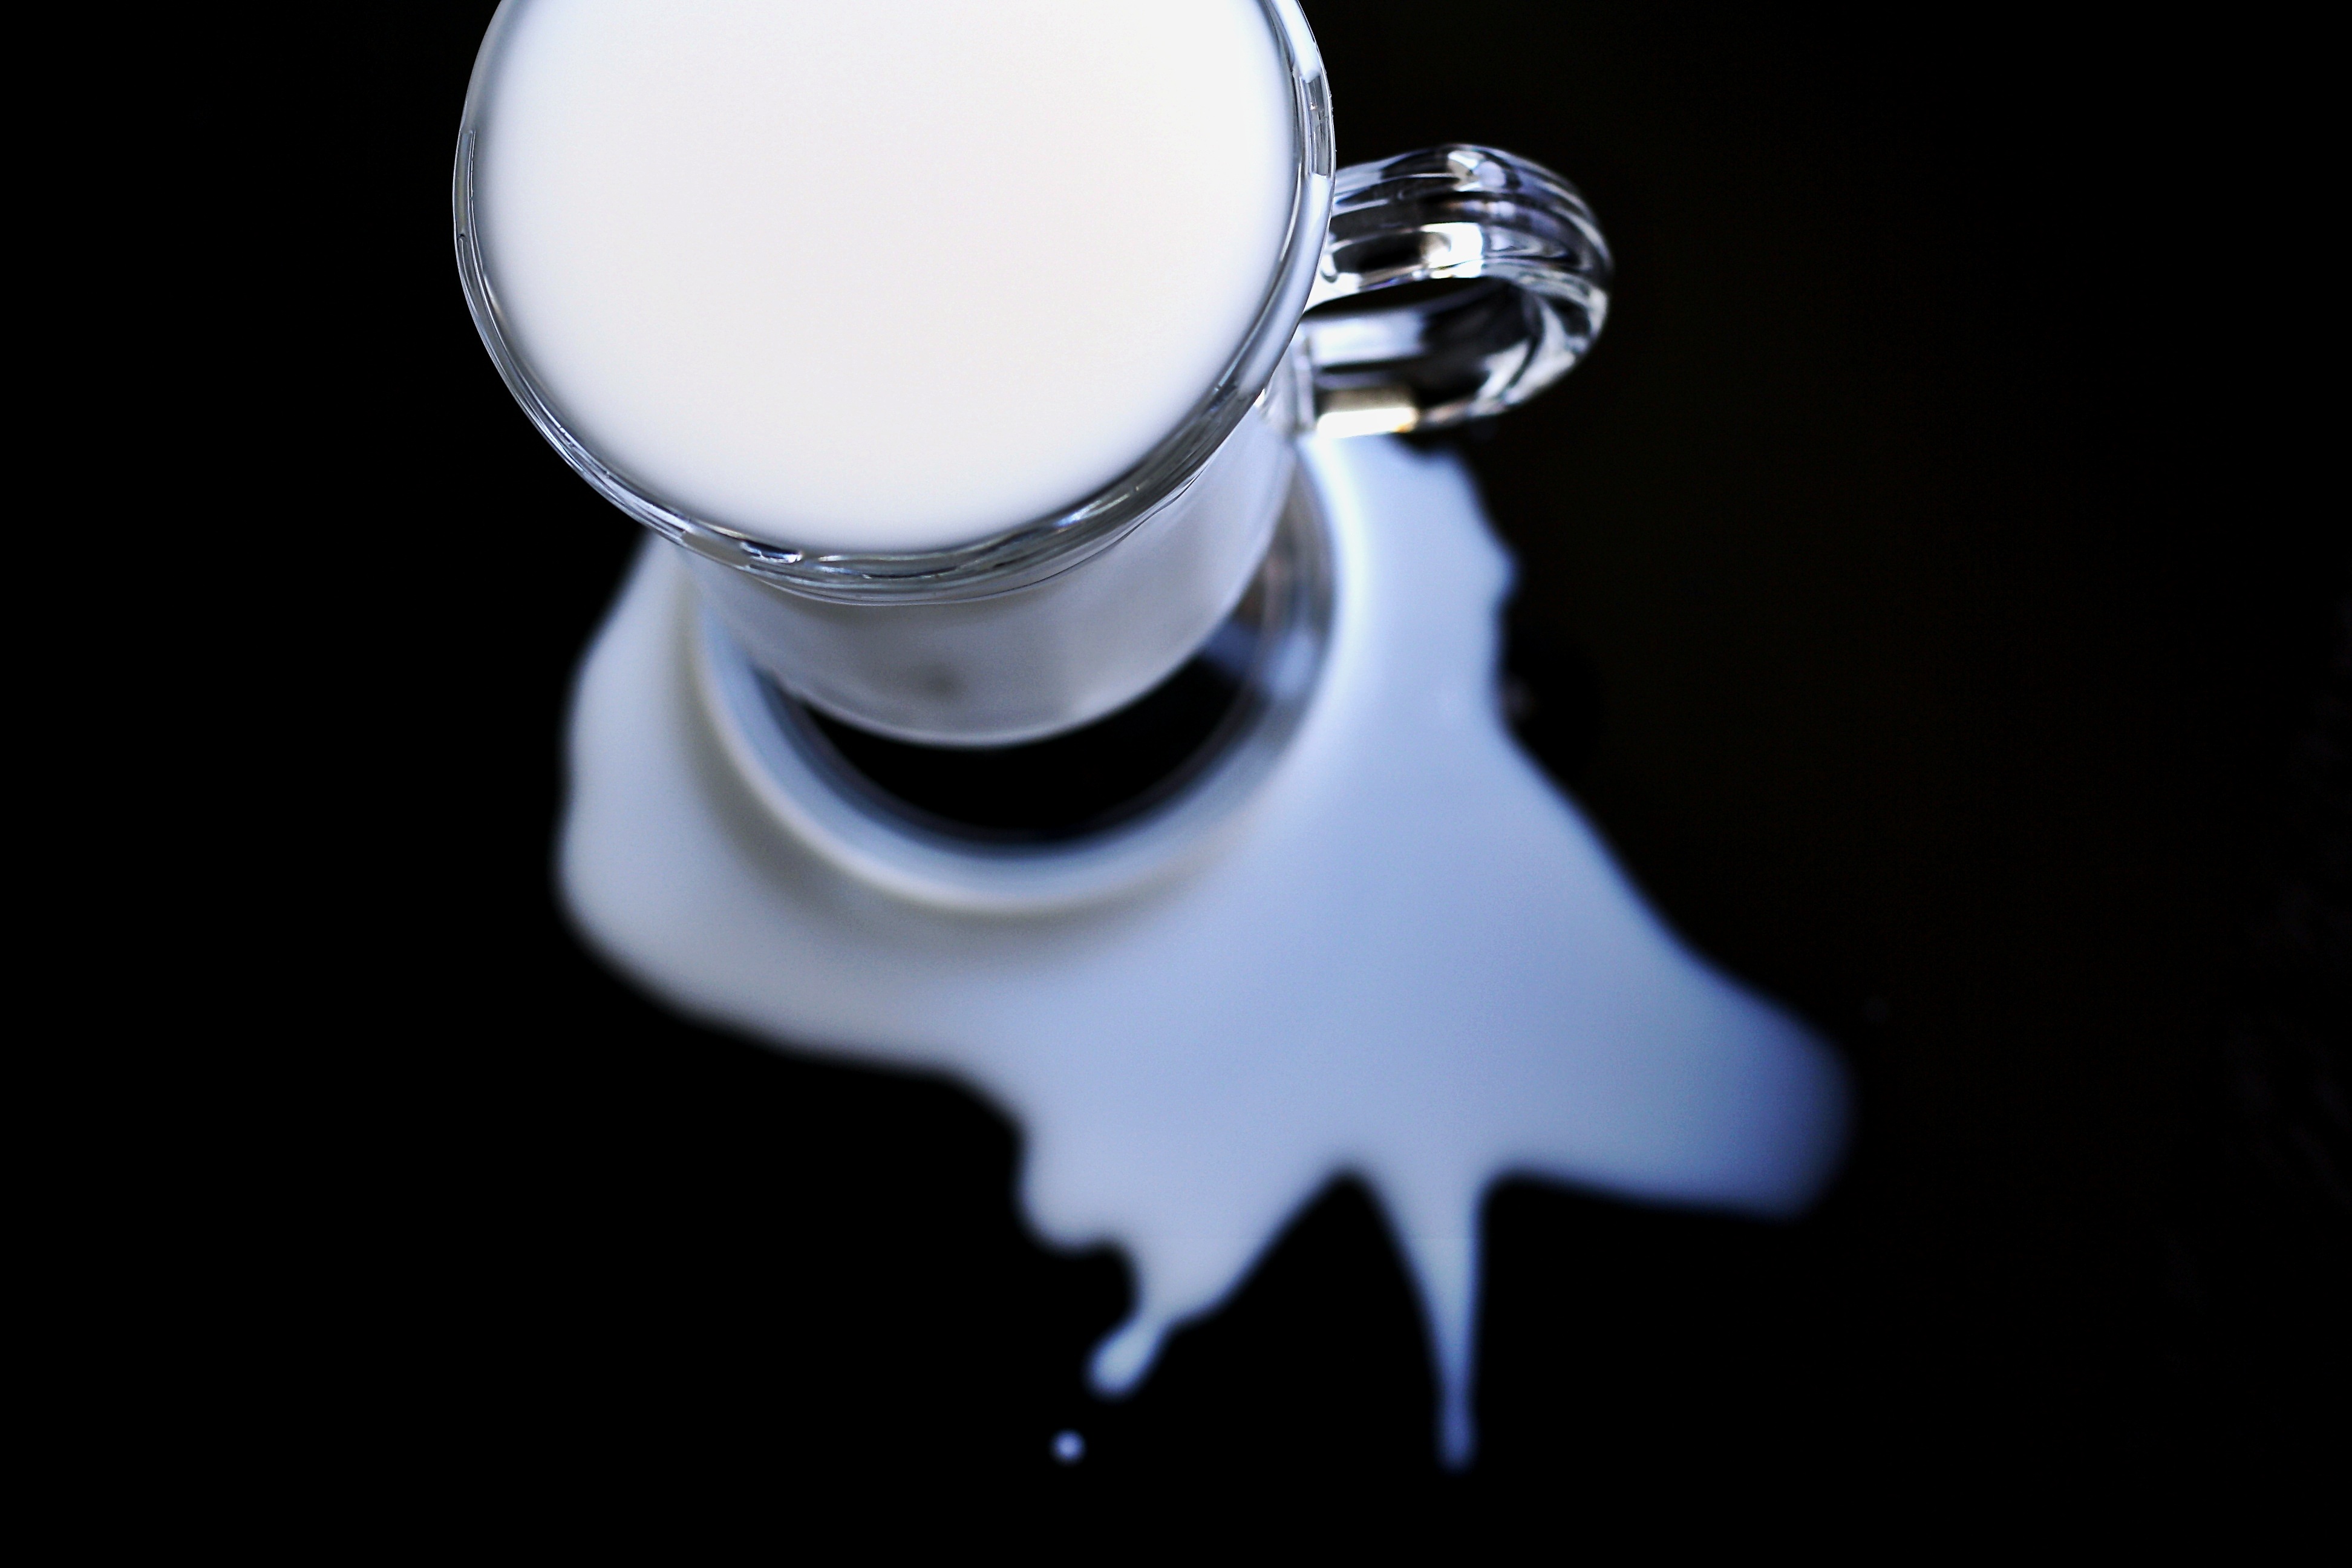
hand, liquid, light, white, glass, beverage, drink, breakfast, milk, lighting, spill, mess, dairy, macro photography, spilt, spilling